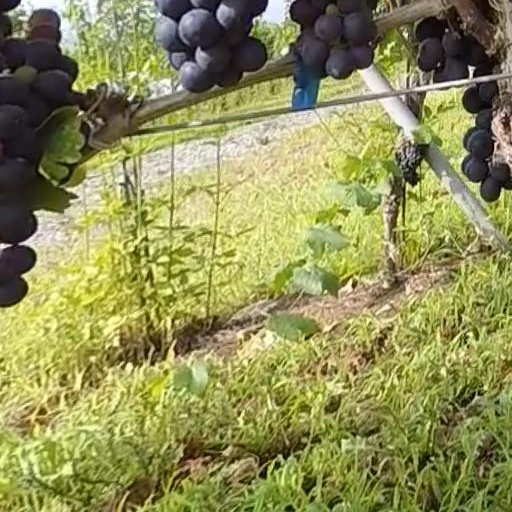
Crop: grape